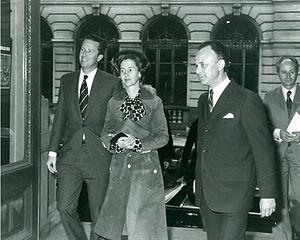
Le baron Philippe Roberts-Jones, né le 8 novembre 1924 à Ixelles et mort le 9 août 2016 à Uccle, est un historien de l'art, conservateur en chef des Musées royaux des Beaux-Arts de Belgique, membre de l'Académie royale des sciences, des lettres et des beaux-arts de Belgique dont il fut président en 1980 et secrétaire perpétuel, membre de l'Académie royale de langue et de littérature françaises de Belgique, membre de l'Institut de France et professeur émérite à l'Université libre de Bruxelles. Auteur prolifique, ses œuvres ont été de son vivant rendues libres.